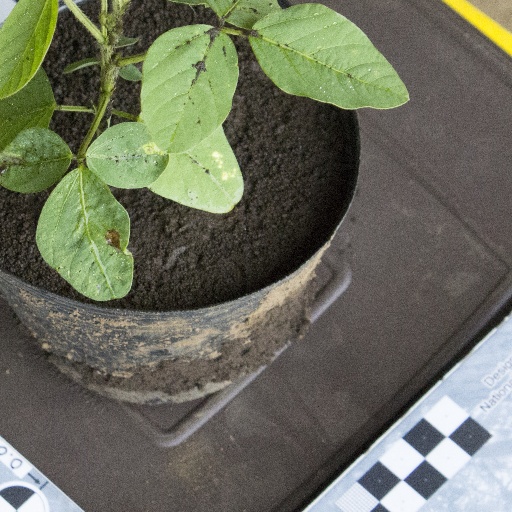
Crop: soybean